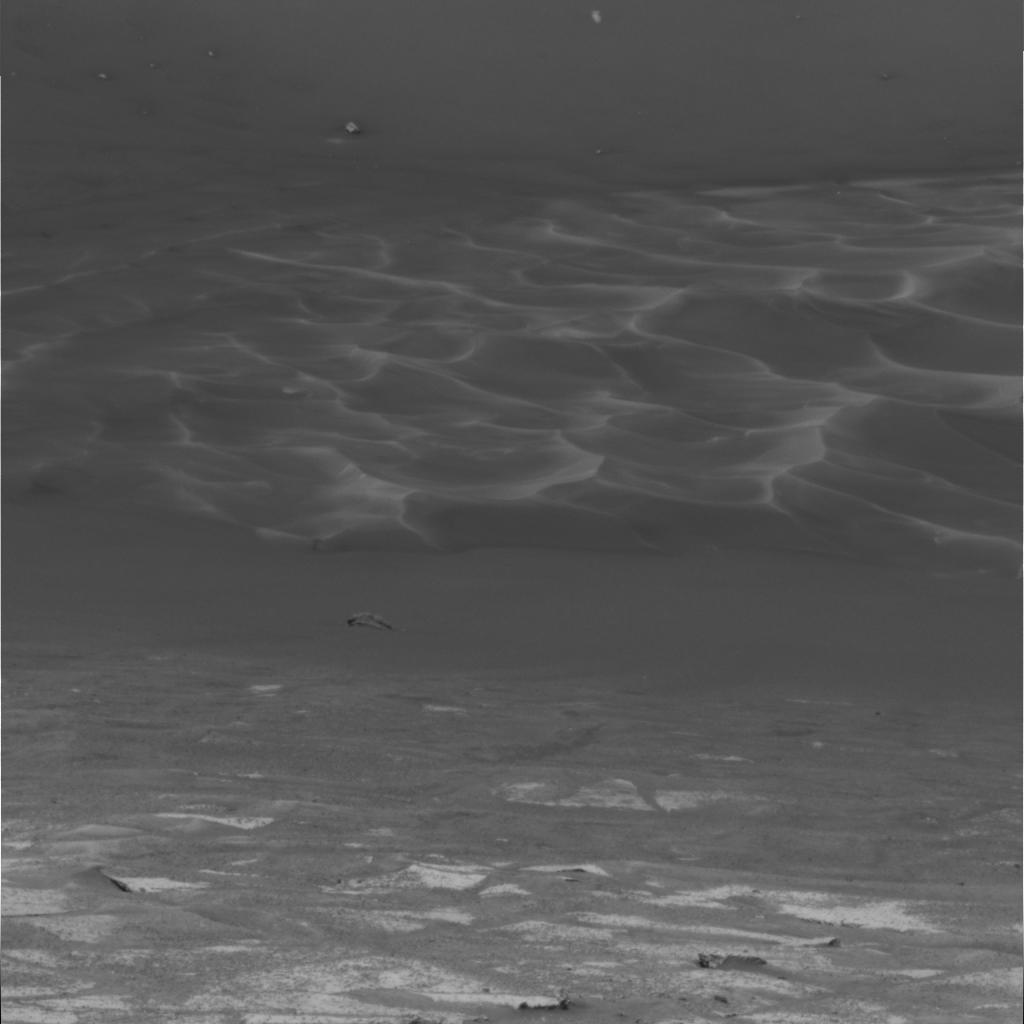
Surface features visible: Rock Outcrops, Rocks (Misc), Dunes/Ripples, Soil, Spherules, Nearby Surface